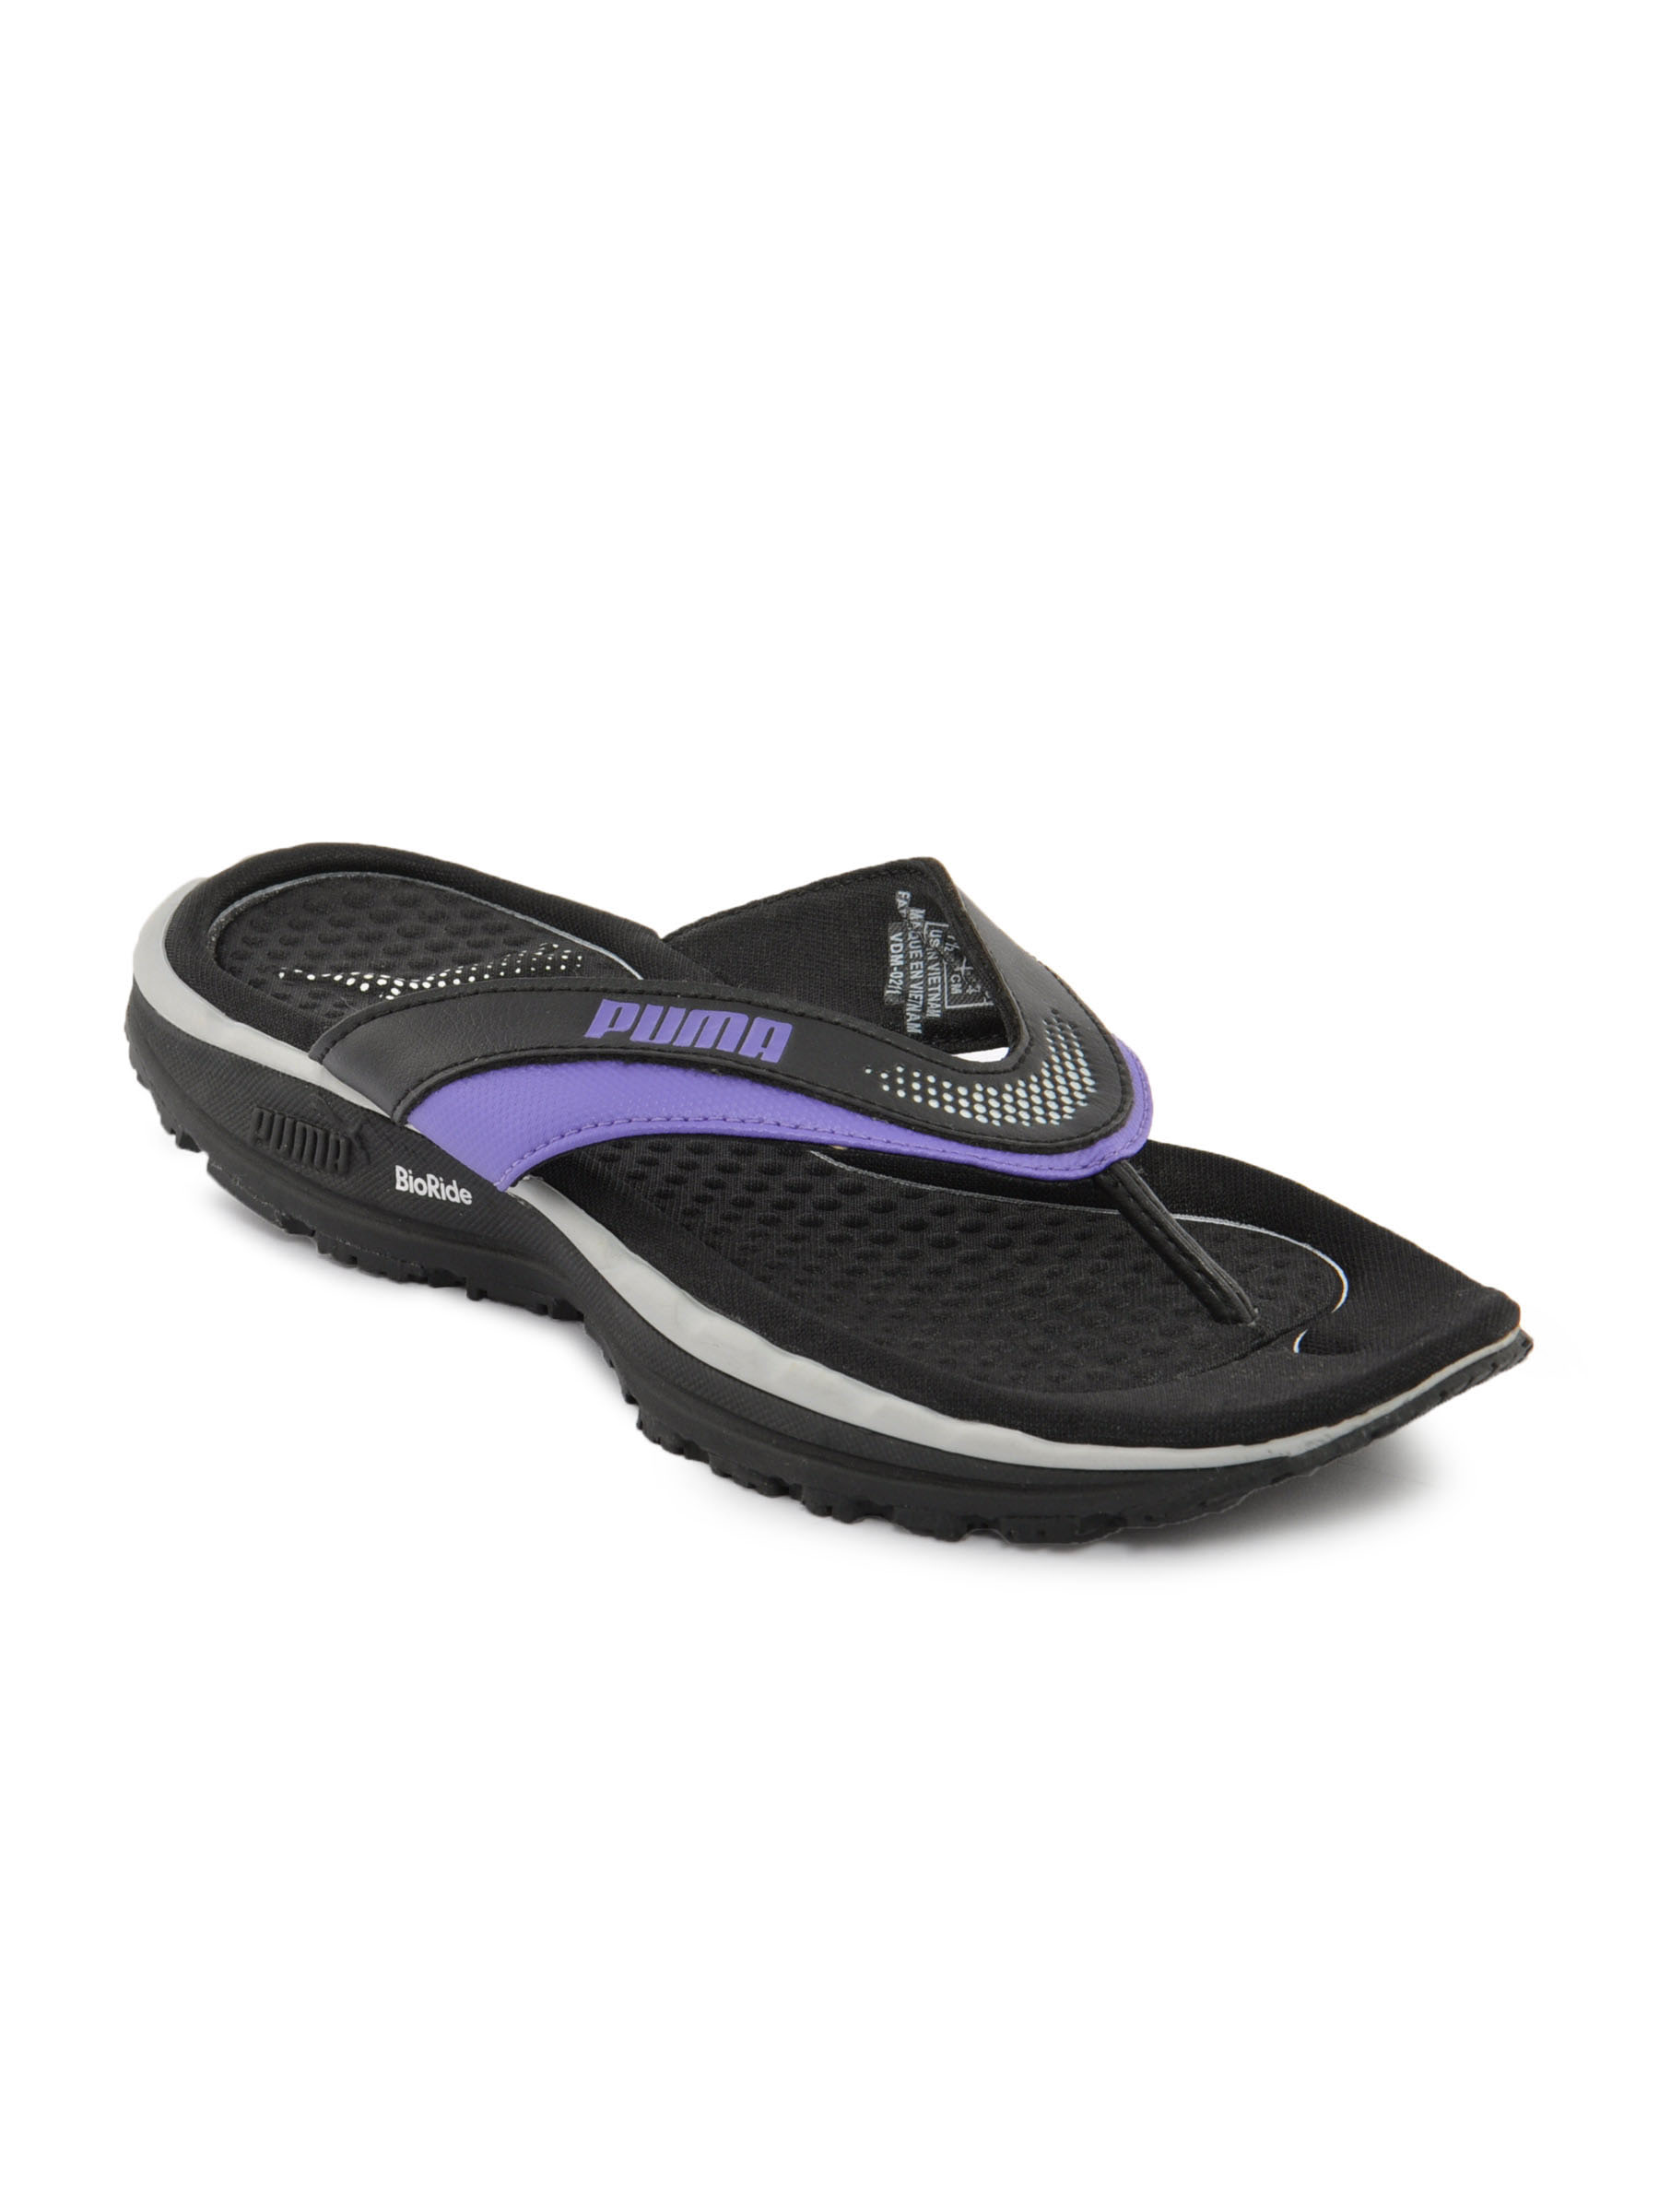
Puma Women Body Train Black Slipper
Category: Footwear / Shoes / Flats
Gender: Women
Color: Black
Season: Fall 2011
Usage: Casual